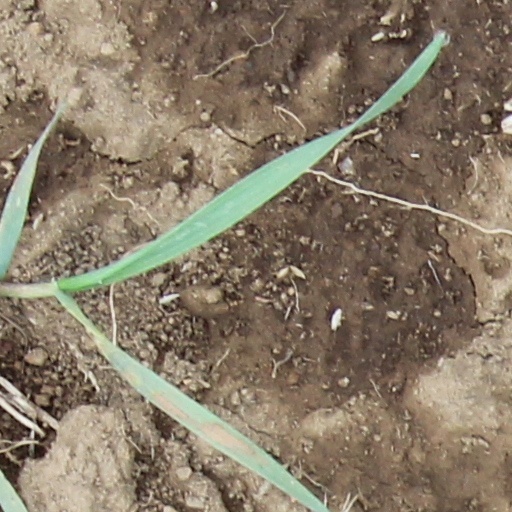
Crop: wheat